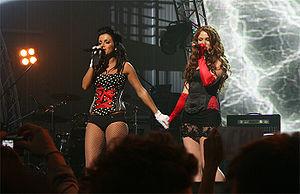
t.A.T.u. était un duo pop russe composé de Julia Volkova et de Lena Katina. Les deux chanteuses ont débuté leur carrière en 1991 comme membres du groupe d'enfants Neposedy avant la formation du groupe en 1999 sous la direction du producteur et réalisateur Ivan Chapovalov. En douze ans d'activités, t.A.T.u. est devenu le groupe pop russe le plus acclamé de tous les temps. Durant leurs performances, Volkova et Katina se font souvent remarquer en s'embrassant sur la bouche de manière provocante, habillées en lolitas, lors des premières prestations live. Elles nieront cependant être lesbiennes.